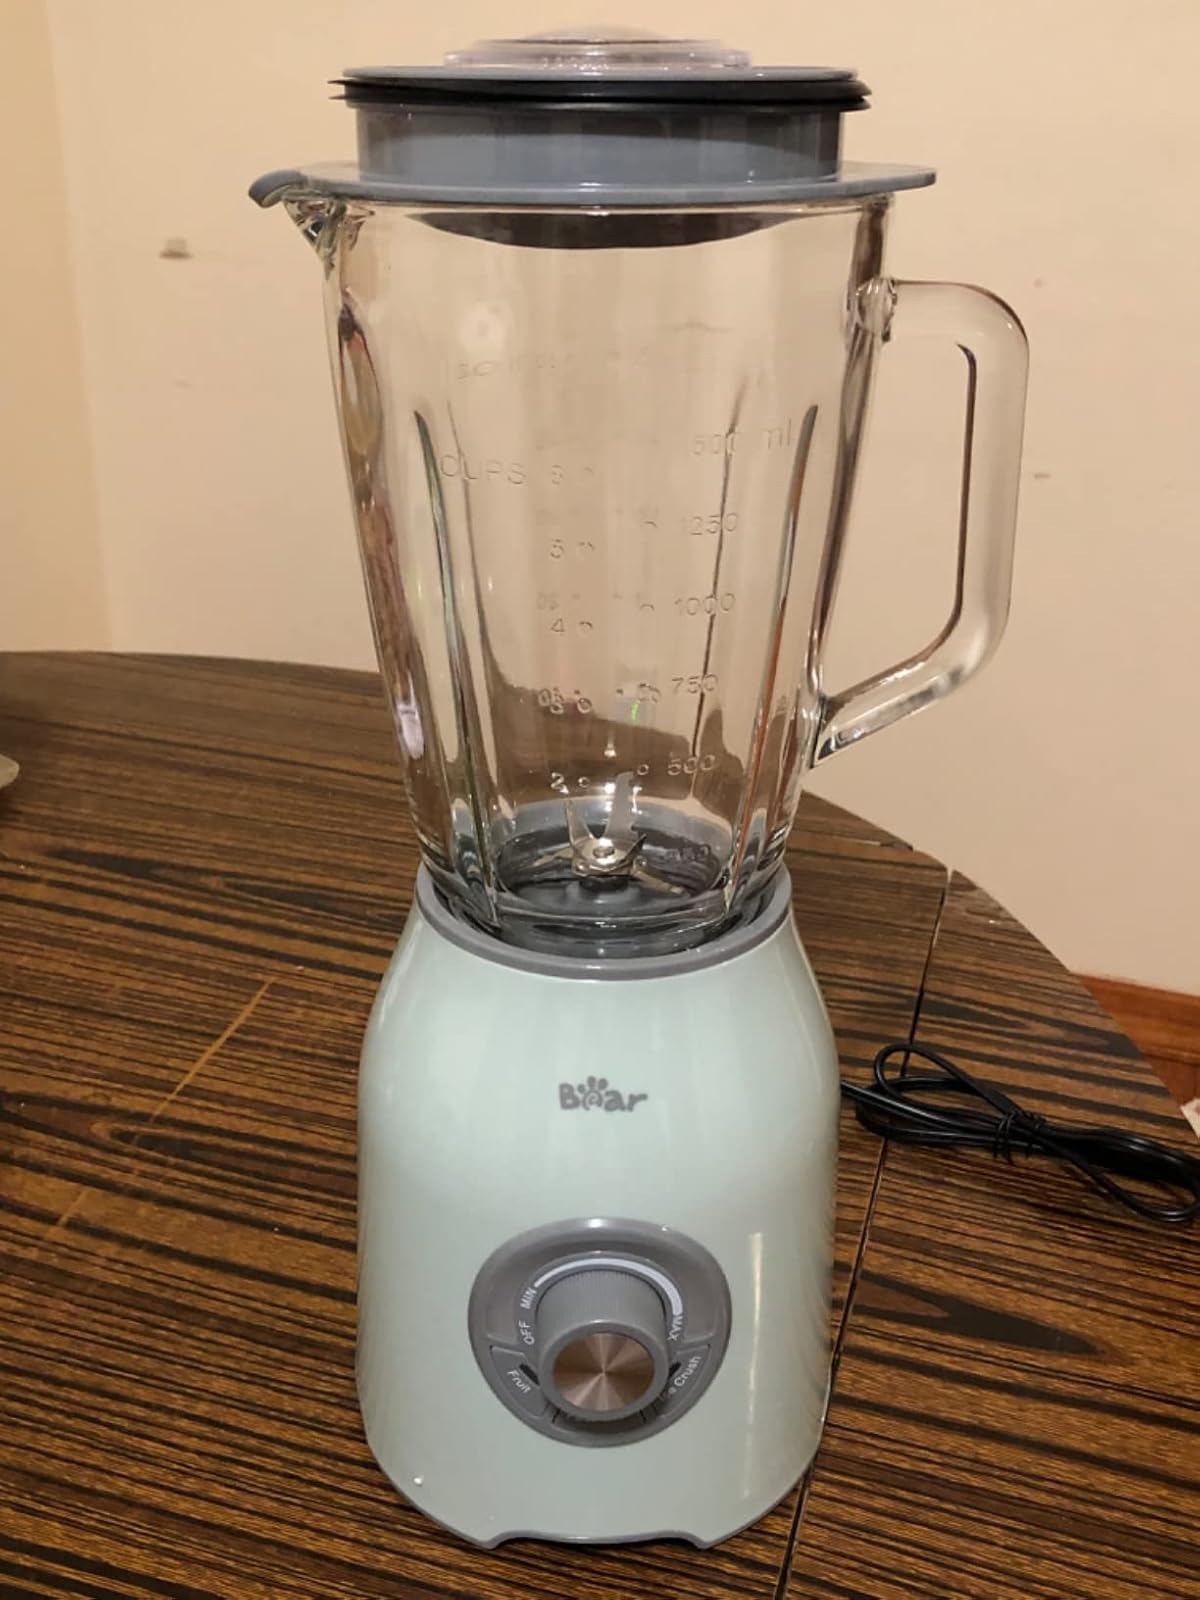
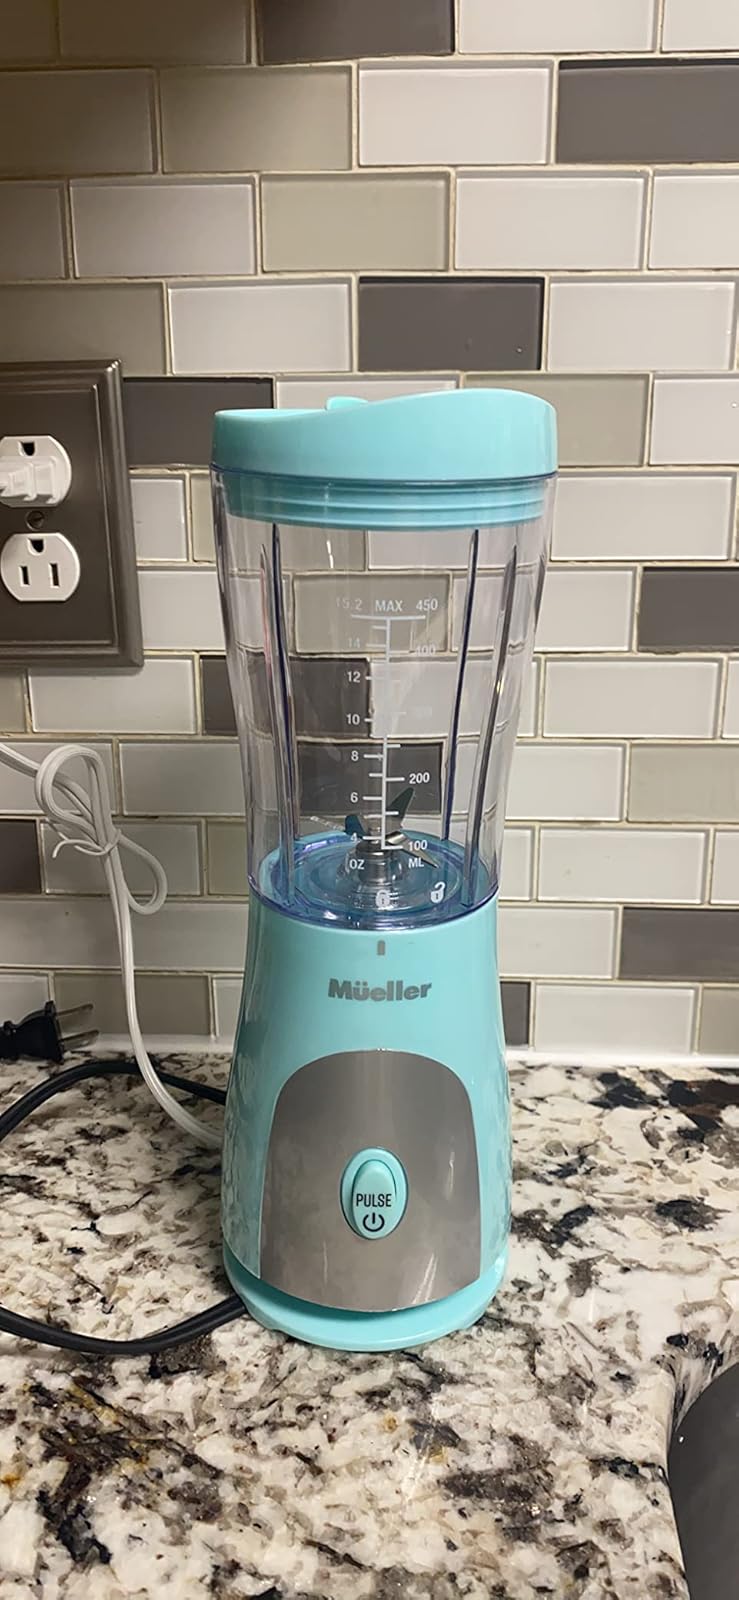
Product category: items_blender
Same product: no